Lulu Sun

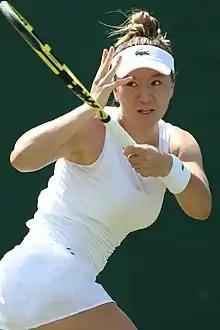
Sun at the 2022 Wimbledon Championships

Lulu Sun (born 14 April 2001) is a New Zealand professional tennis player. She has a career-high singles ranking of world No. 41 by the WTA, achieved on 26 August 2024, and a best doubles ranking of No. 190, reached on 24 February 2025.